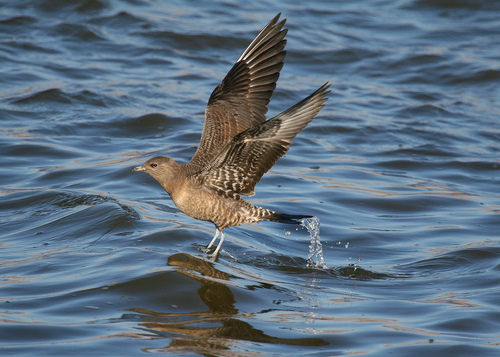
this bird is grey with black and white spotted wings.
this is a brown bird with black spots and a pointy beak.
this bird is a tan color with long wings and a short bill.
a brown bird with a light yellow and brown speckled belly and wings, and a black tail.
this bird is fat with a white body, brown crown, and a short beak.
the bird has a brown crown, large brown secondaries and white thighs.
a brown bird with long brown and gray wings getting ready to flya brown bird with black and white wings.
this bird has wings that are brown and has a black bill
this bird has a dullish brown coloration and white tarsus.
Species: Long Tailed Jaeger